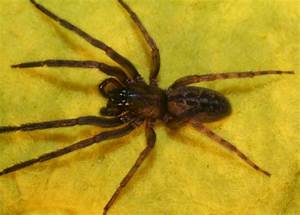
Label: spider